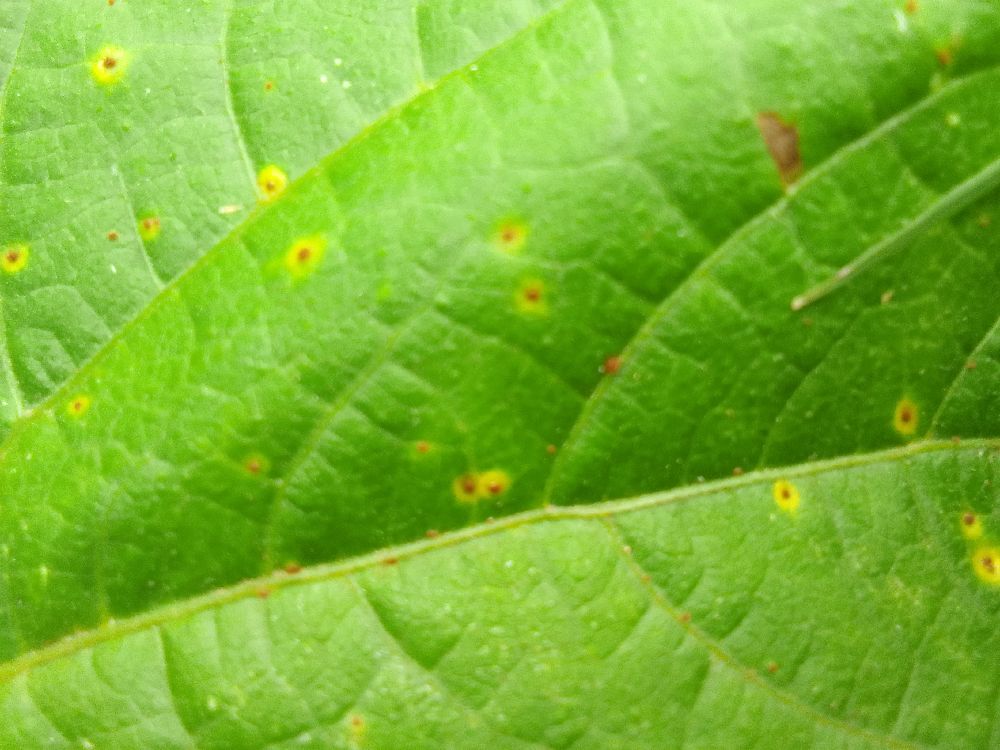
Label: rust